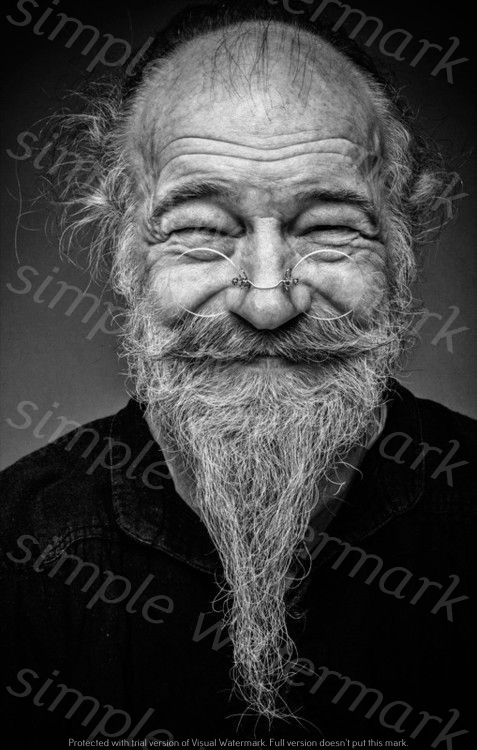
Label: Watermark